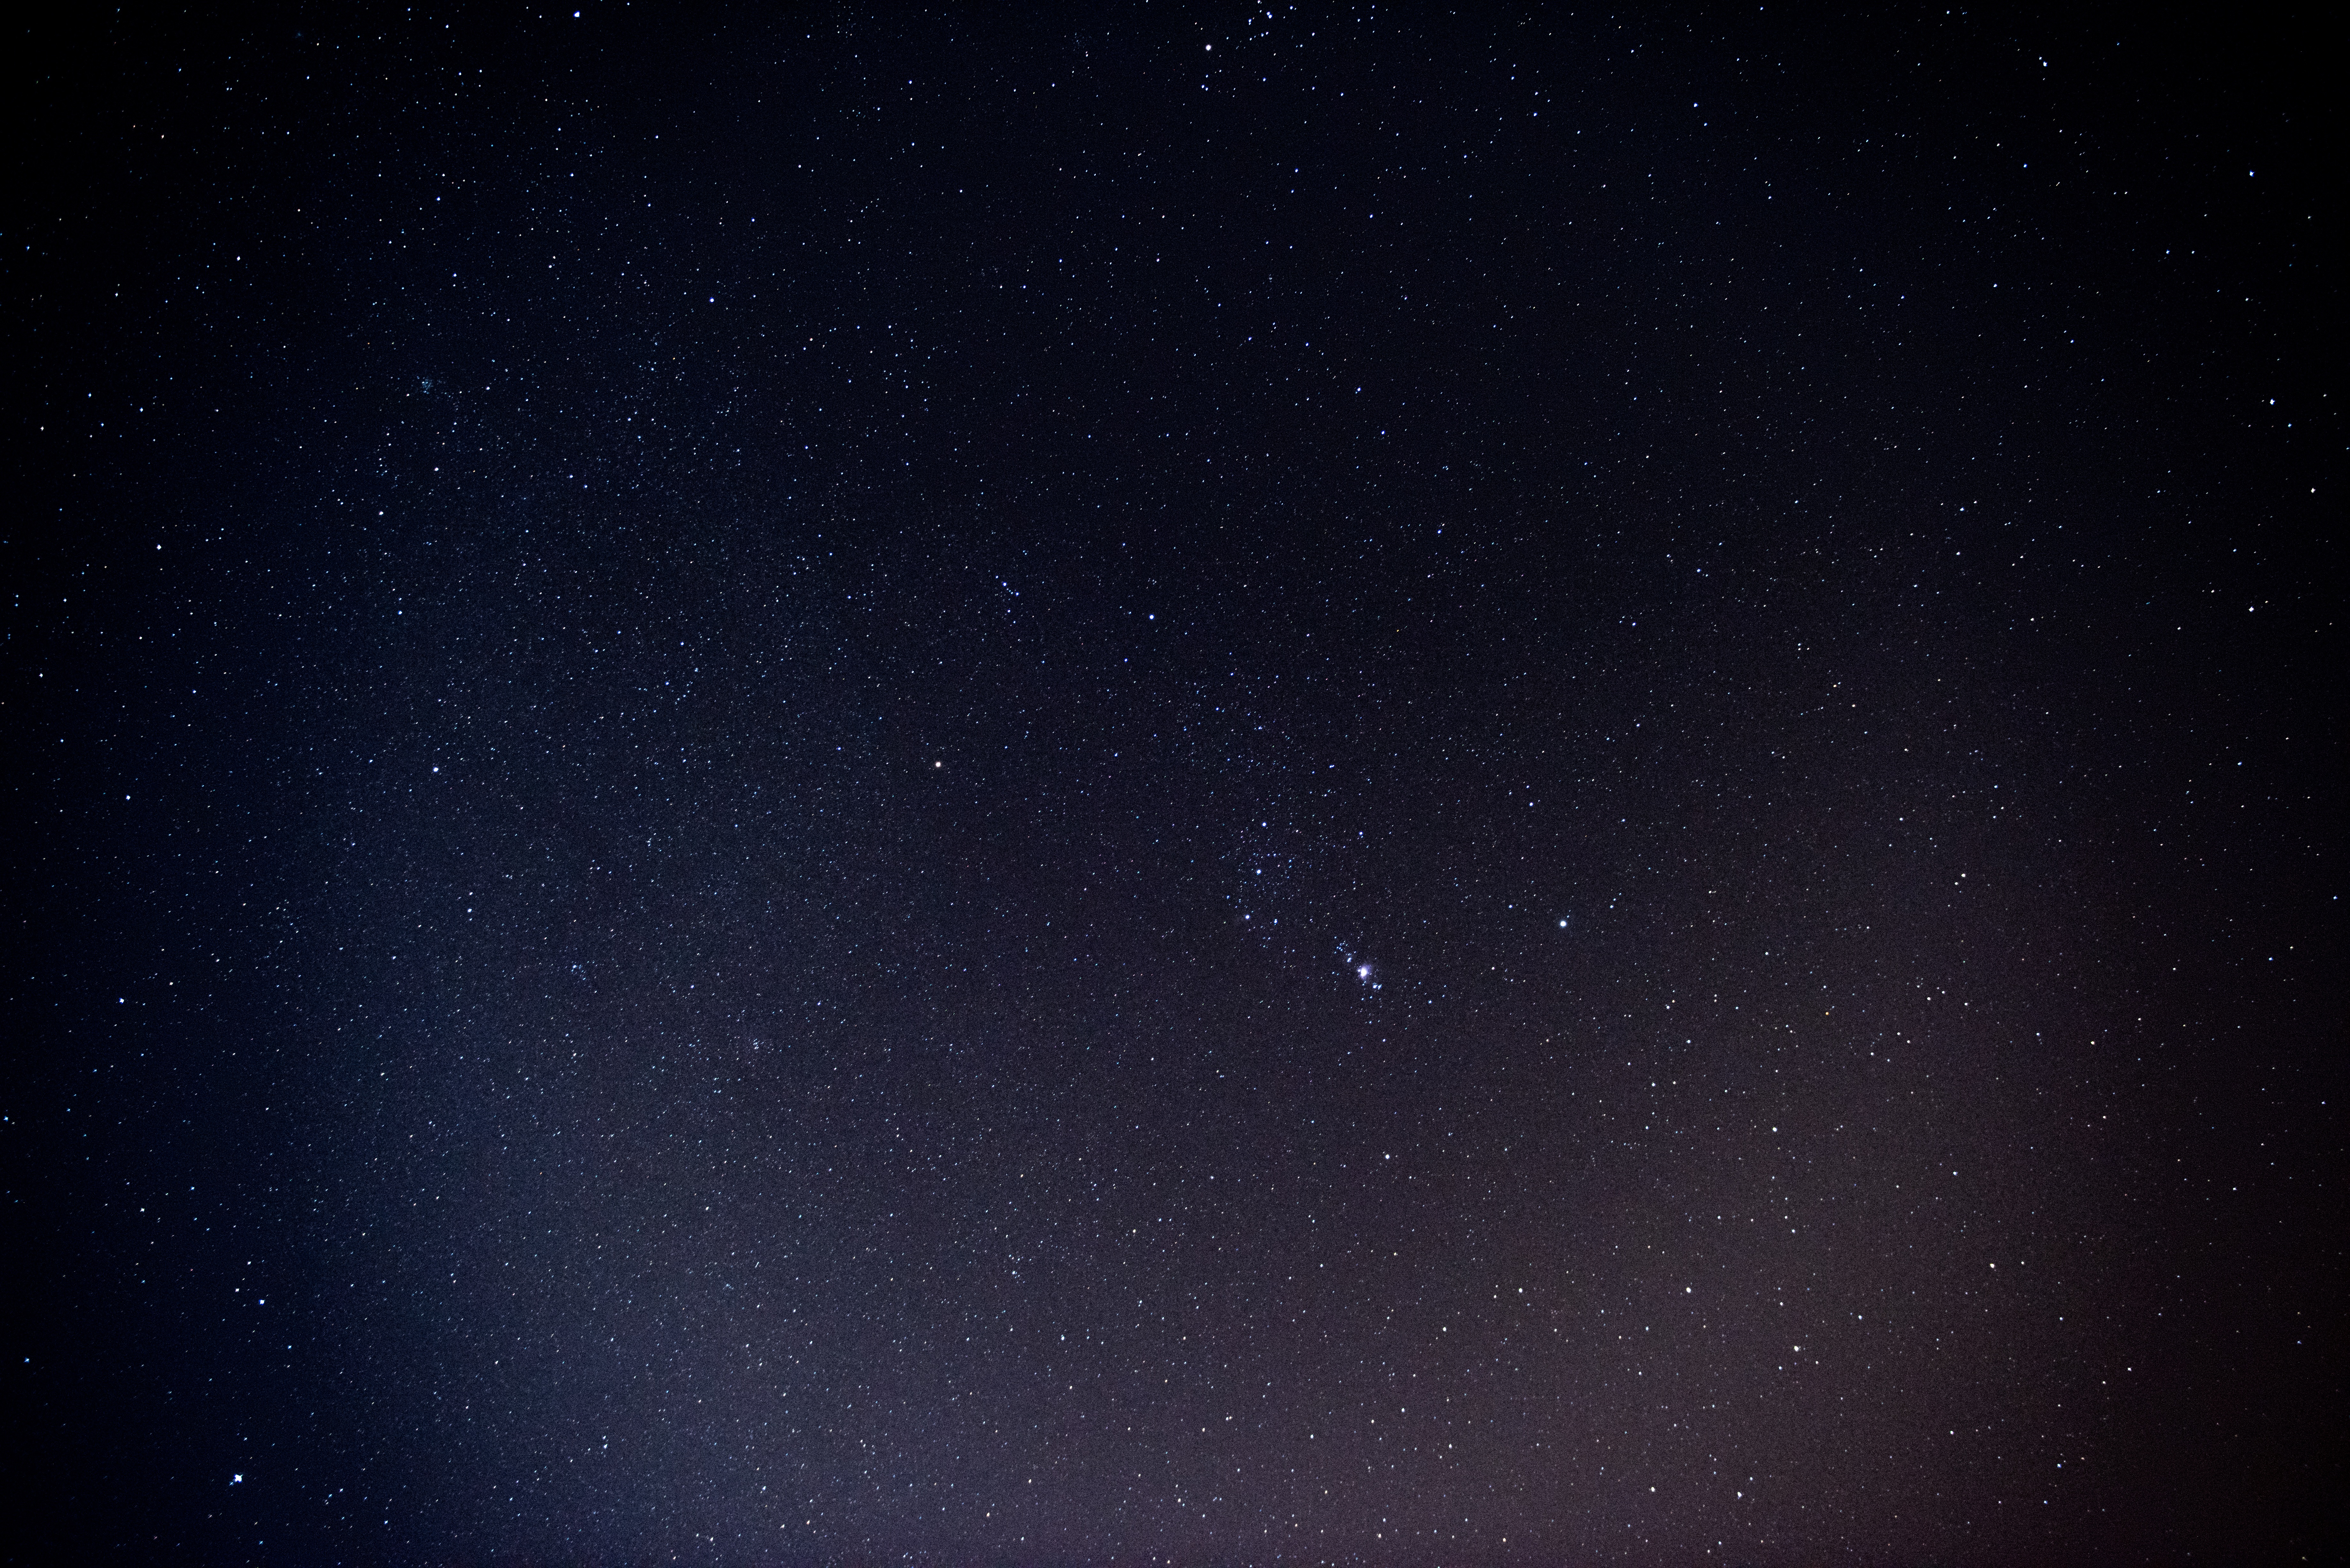
sky, night, star, milky way, atmosphere, space, galaxy, outer space, astronomy, universe, midnight, astronomical object